Frankfurt Airport

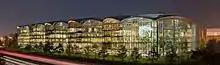
Lufthansa Aviation Centre

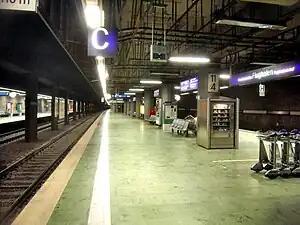
Regional station

Terminal 1 is the older and larger one of the two passenger terminals. The landside is 420 metres long. It has been enlarged several times and is divided into concourses "A", "B", "C" and "Z" and has a capacity of approximately 50 million passengers per year. Terminal 1 is functionally divided into three levels, the departures level on the upper floor with check-in counters, the arrivals level with baggage claim areas on the ground floor and, underneath, a distribution floor with access to the regional station and underground and multilevel parking. Departures and arrivals levels each have separate street approaches. A bus station is located at the arrivals level. Terminal 1 has a total of 103 gates, which include 54 gates equipped with jetways (25 in Concourse A, 18 in Concourse B, 11 in Concourse C). Concourse "Z" sits on top of Concourse "A" sharing the same jet bridges between both concourses. Flights to non-Schengen destinations depart from the "Z" gates and Schengen flights depart from the "A" gates.